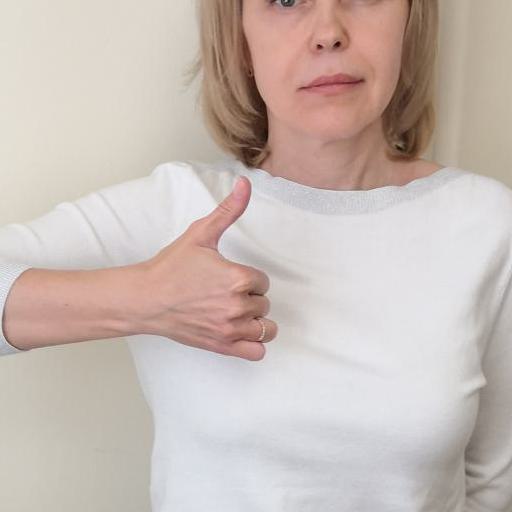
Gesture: like